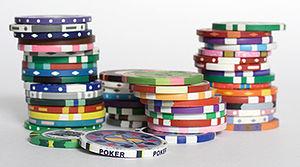
Au poker, le tapis est l'ensemble des jetons d'un joueur utilisé pour miser.
Au jeu de poker, la bulle est le moment d'un tournoi où il ne reste qu'une élimination avant que tous les joueurs restants soient payés, autrement dit qu'ils ne soient dans l'argent. Le concept de bulle s'applique surtout aux tournois, aussi aux sit-and-go mais pas au Cash game, où il est possible de se recaver.